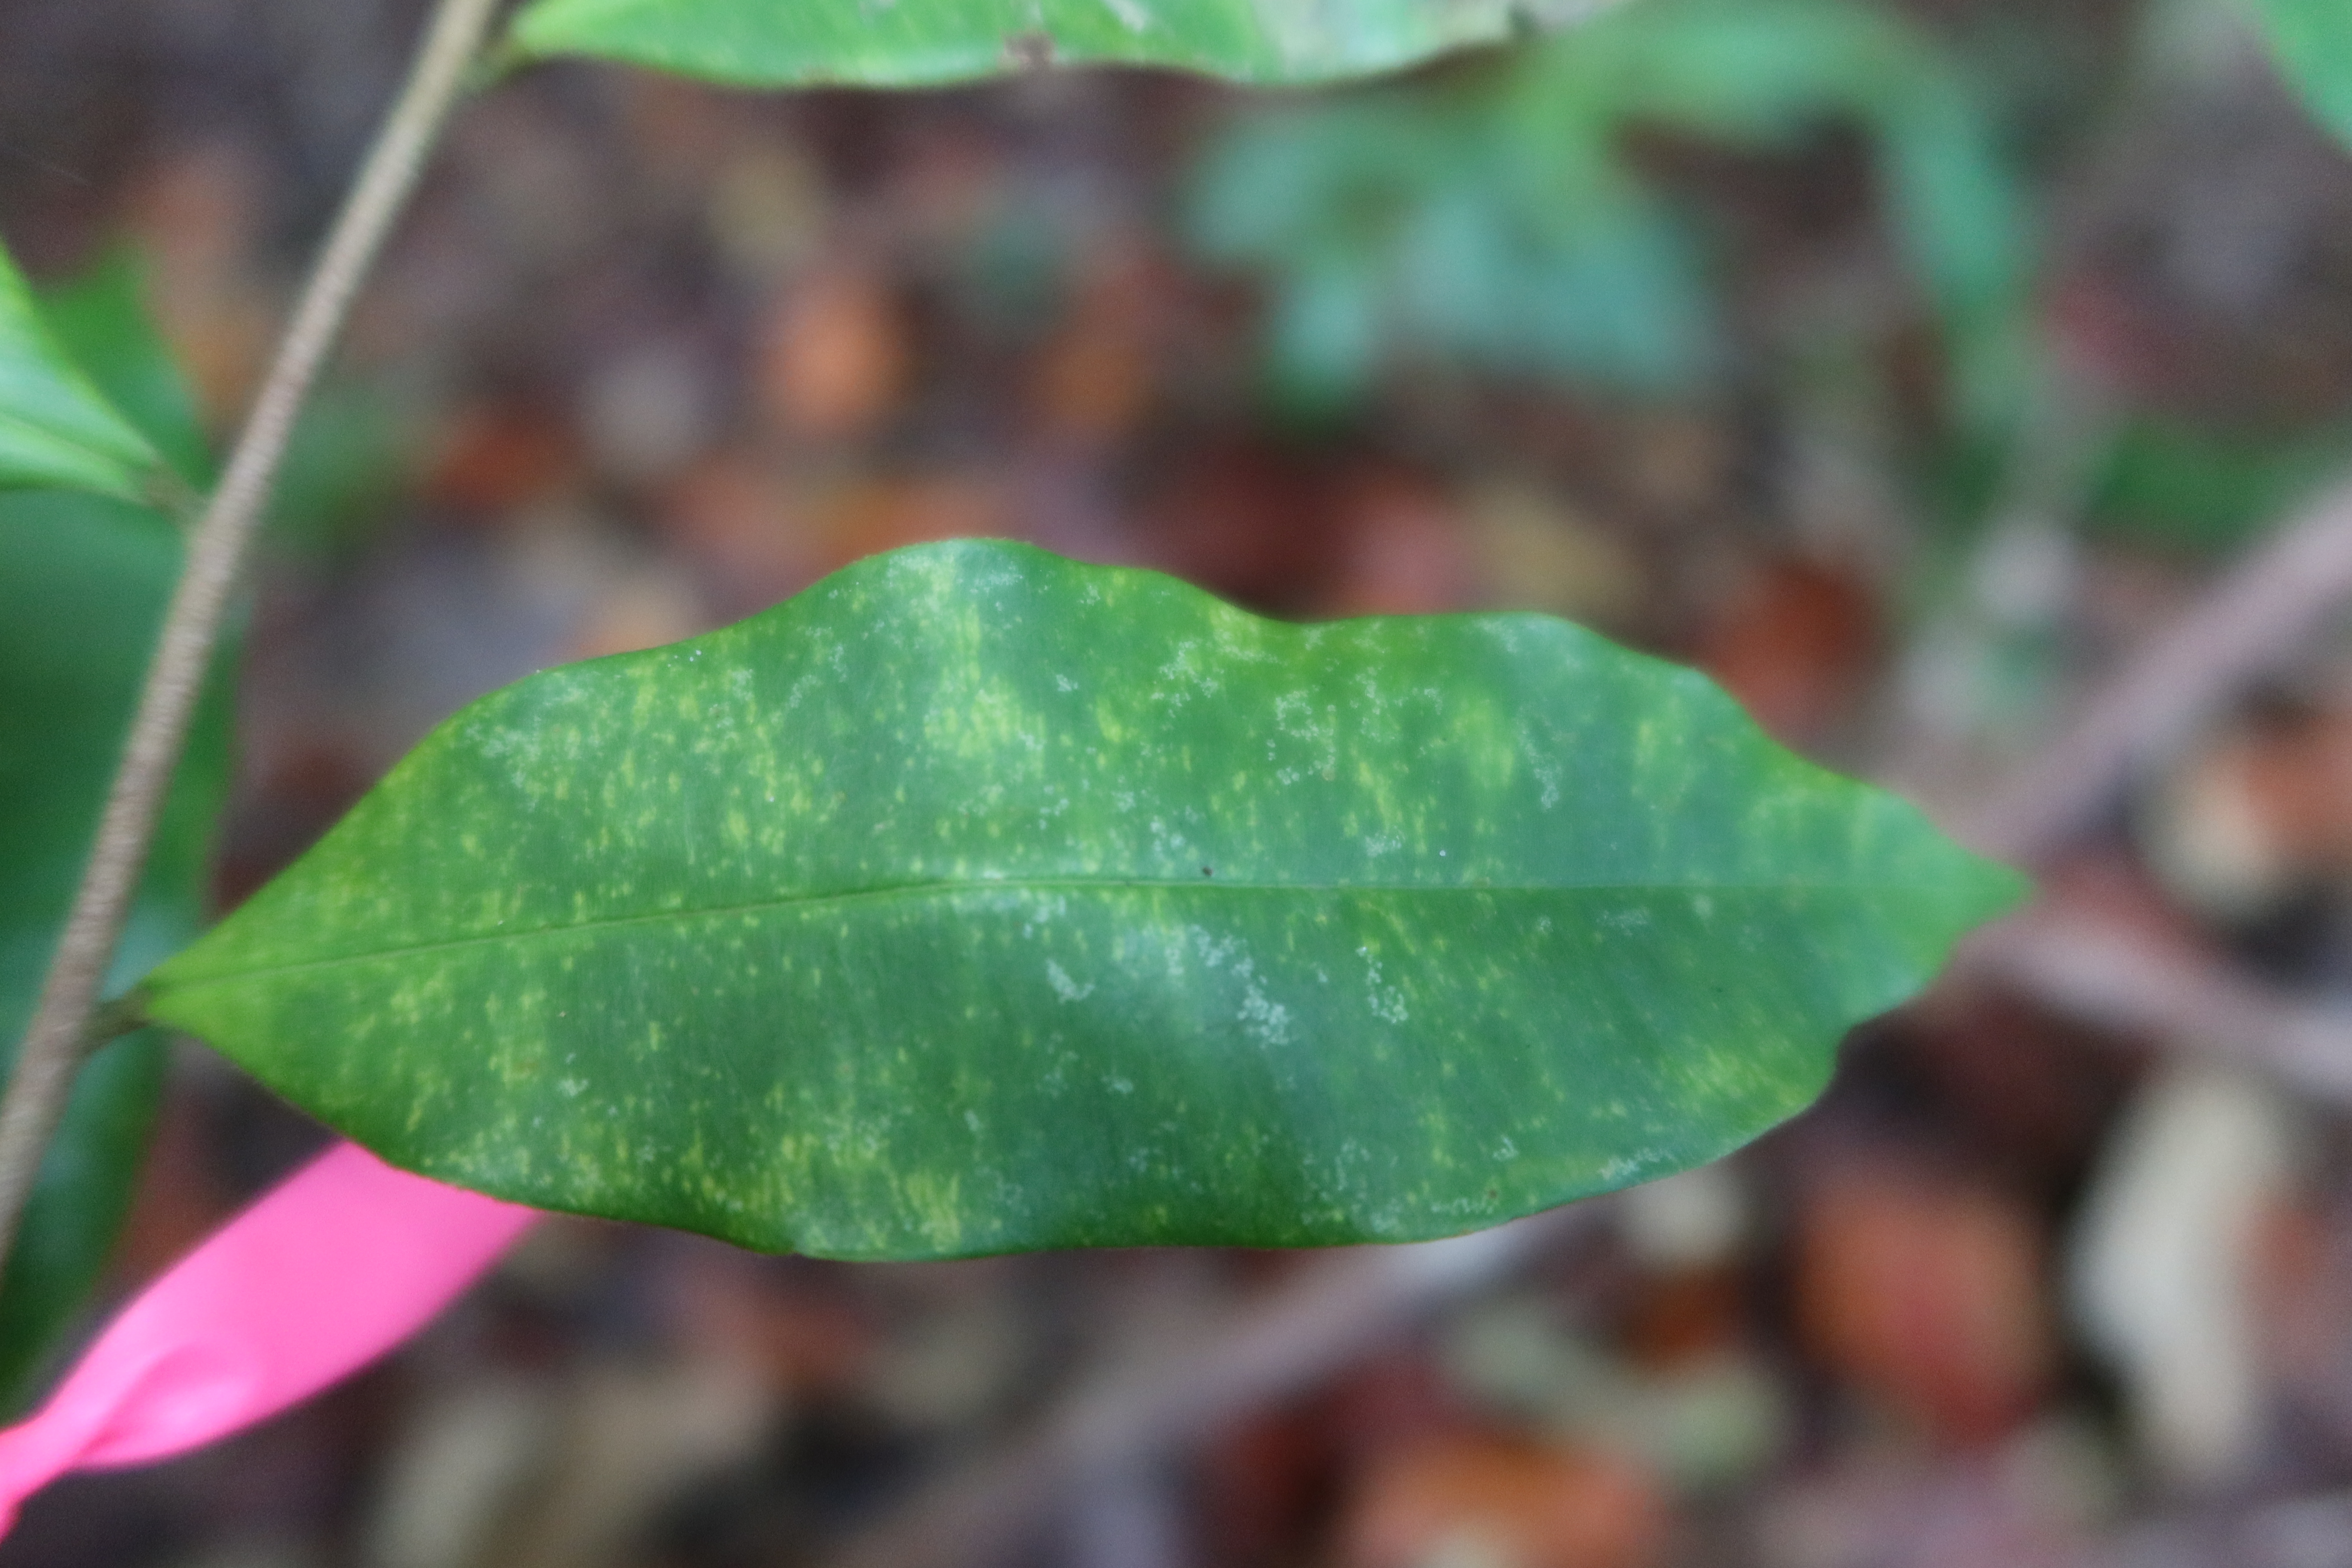
Label: Downy mildew